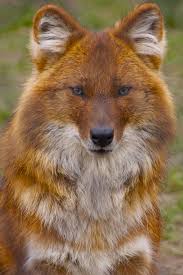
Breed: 209-n000043-dhole